Sphaeropteris robusta

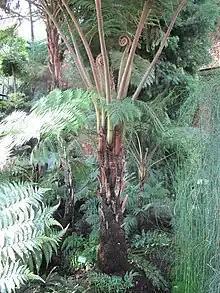
Trunk with stipes and young frond croziers

The plant is a treefern with a trunk growing up to 5 m in height; the stipe bases are variably persistent, with the lower trunk often clear with roundish scars.